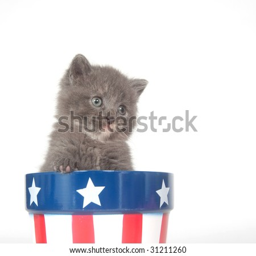
a gray kitten sits inside of a flowerpot with patriotic colors